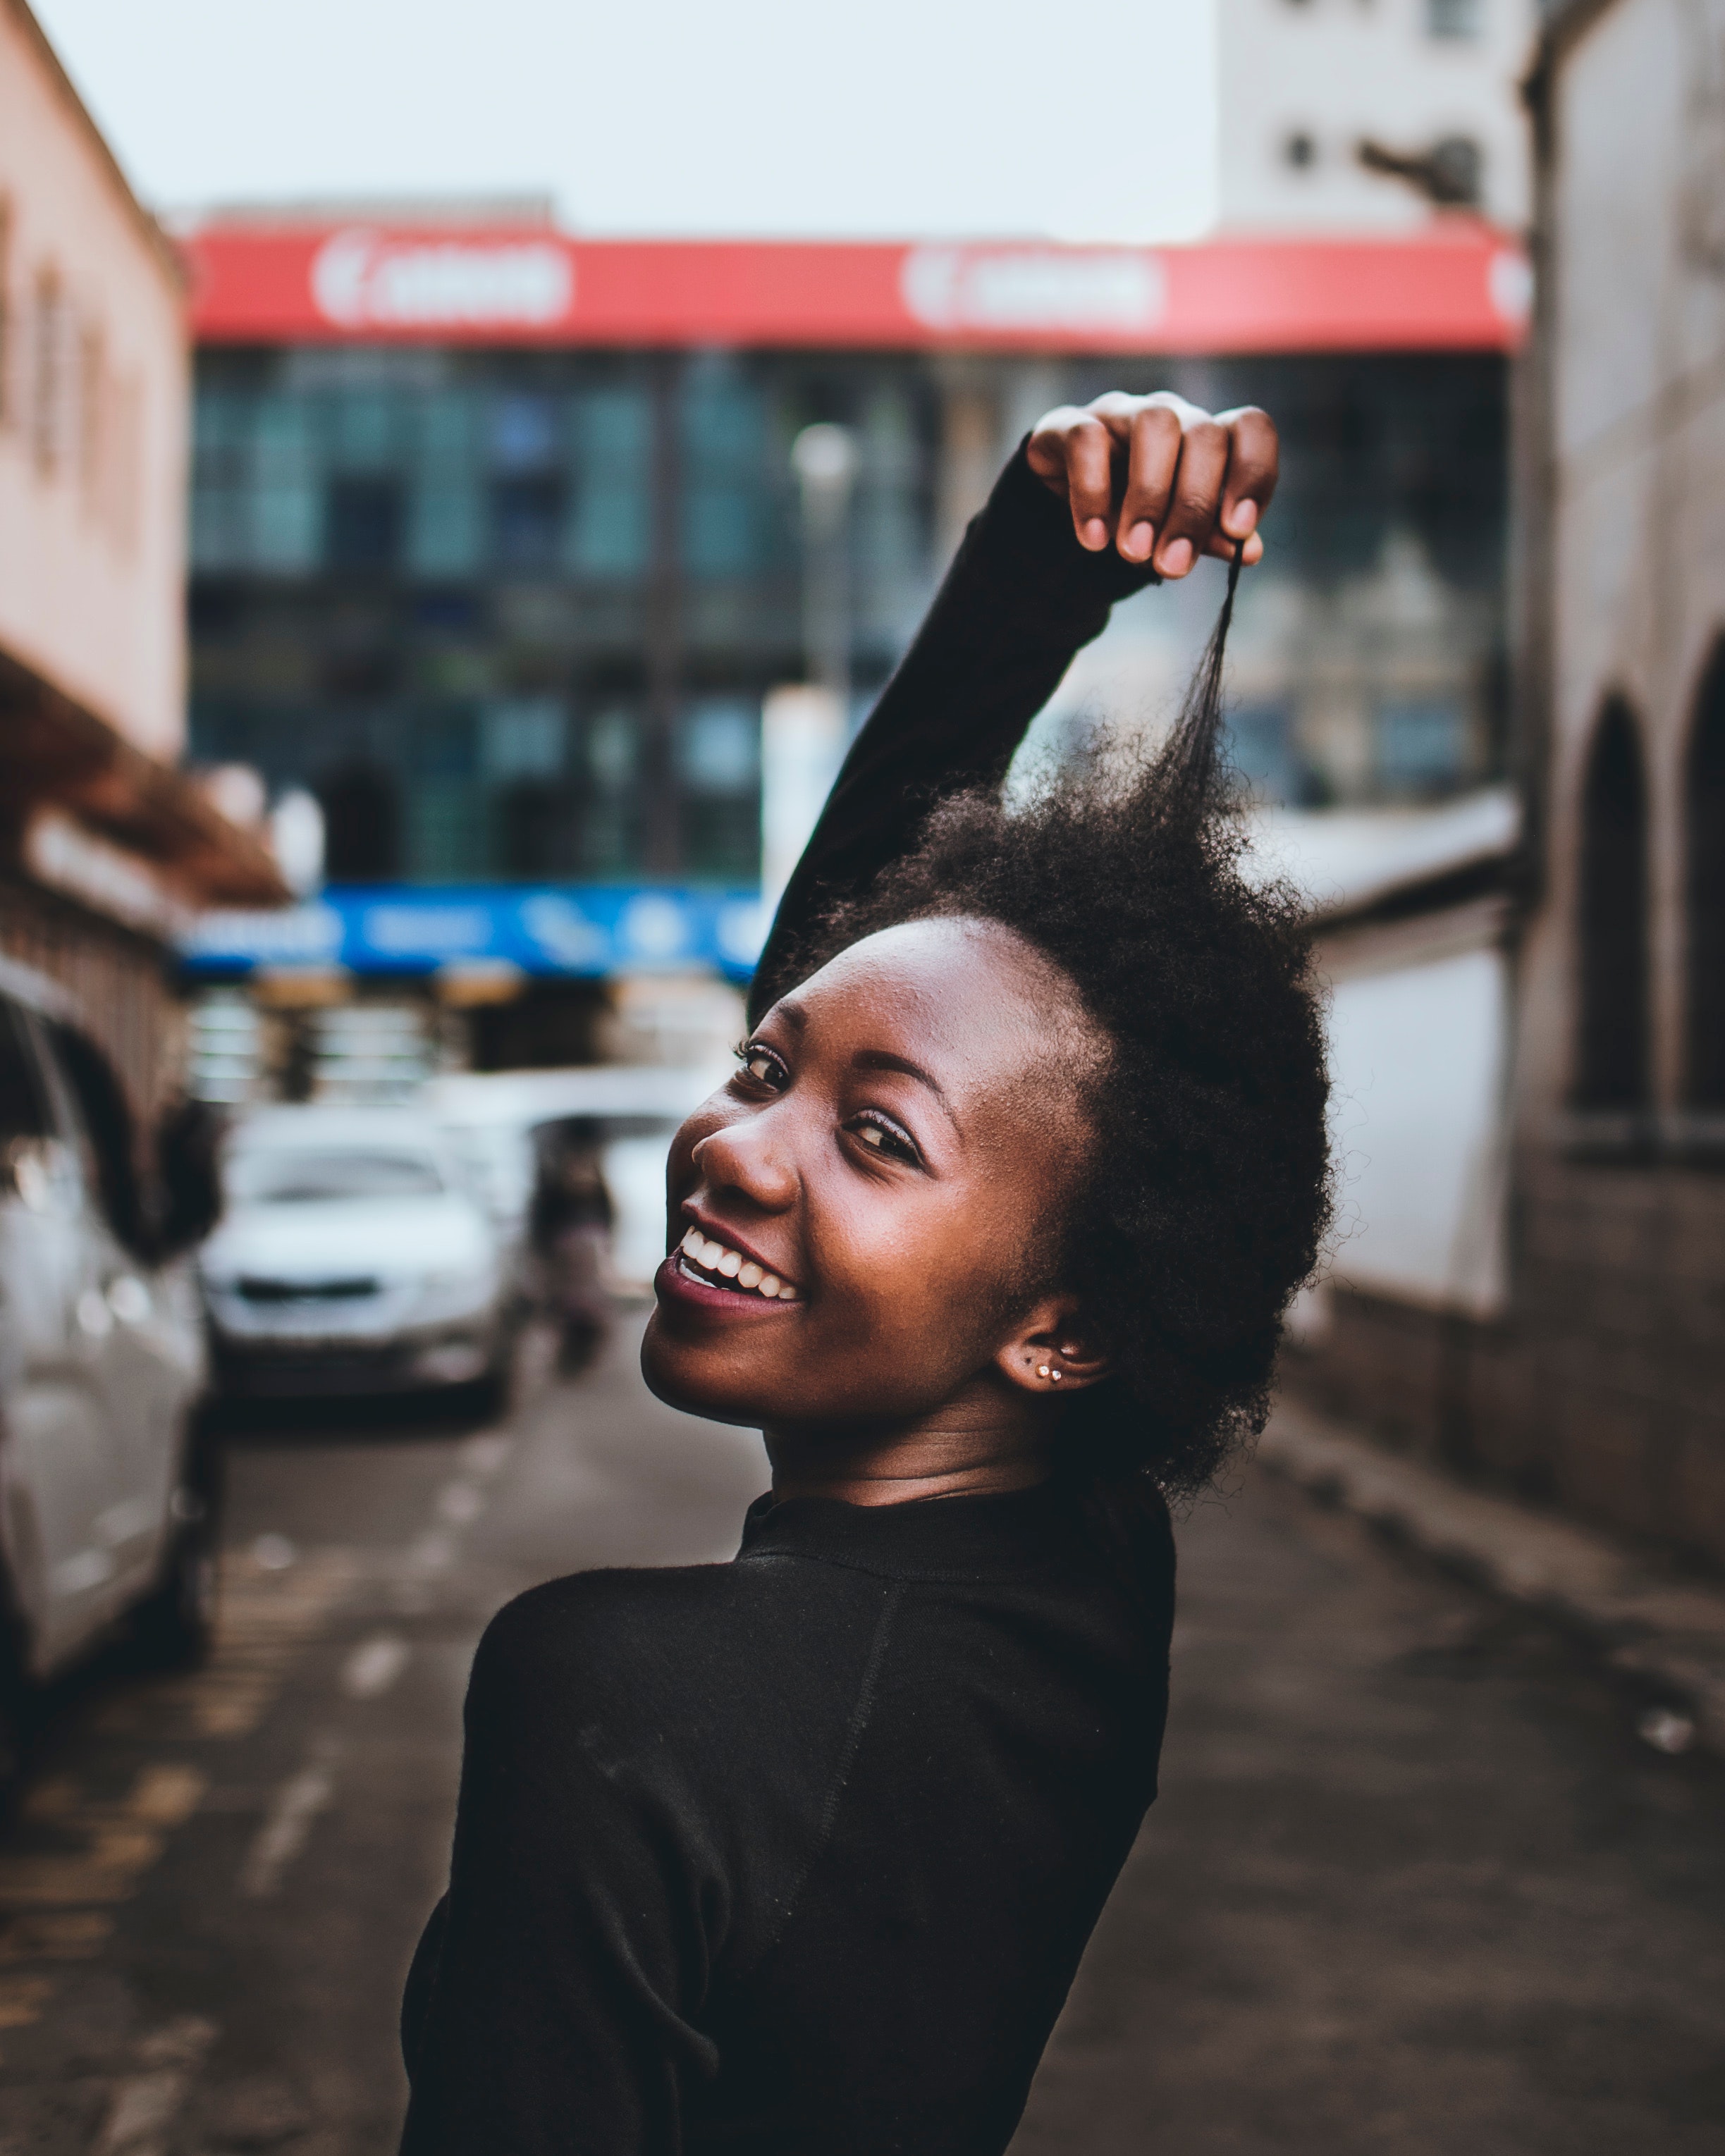
hair, facial expression, people, head, hairstyle, beauty, snapshot, smile, forehead, human, black hair, ear, hand, street, infrastructure, photography, cool, happy, gesture, neck, street fashion, temple, finger, road, long hair, style